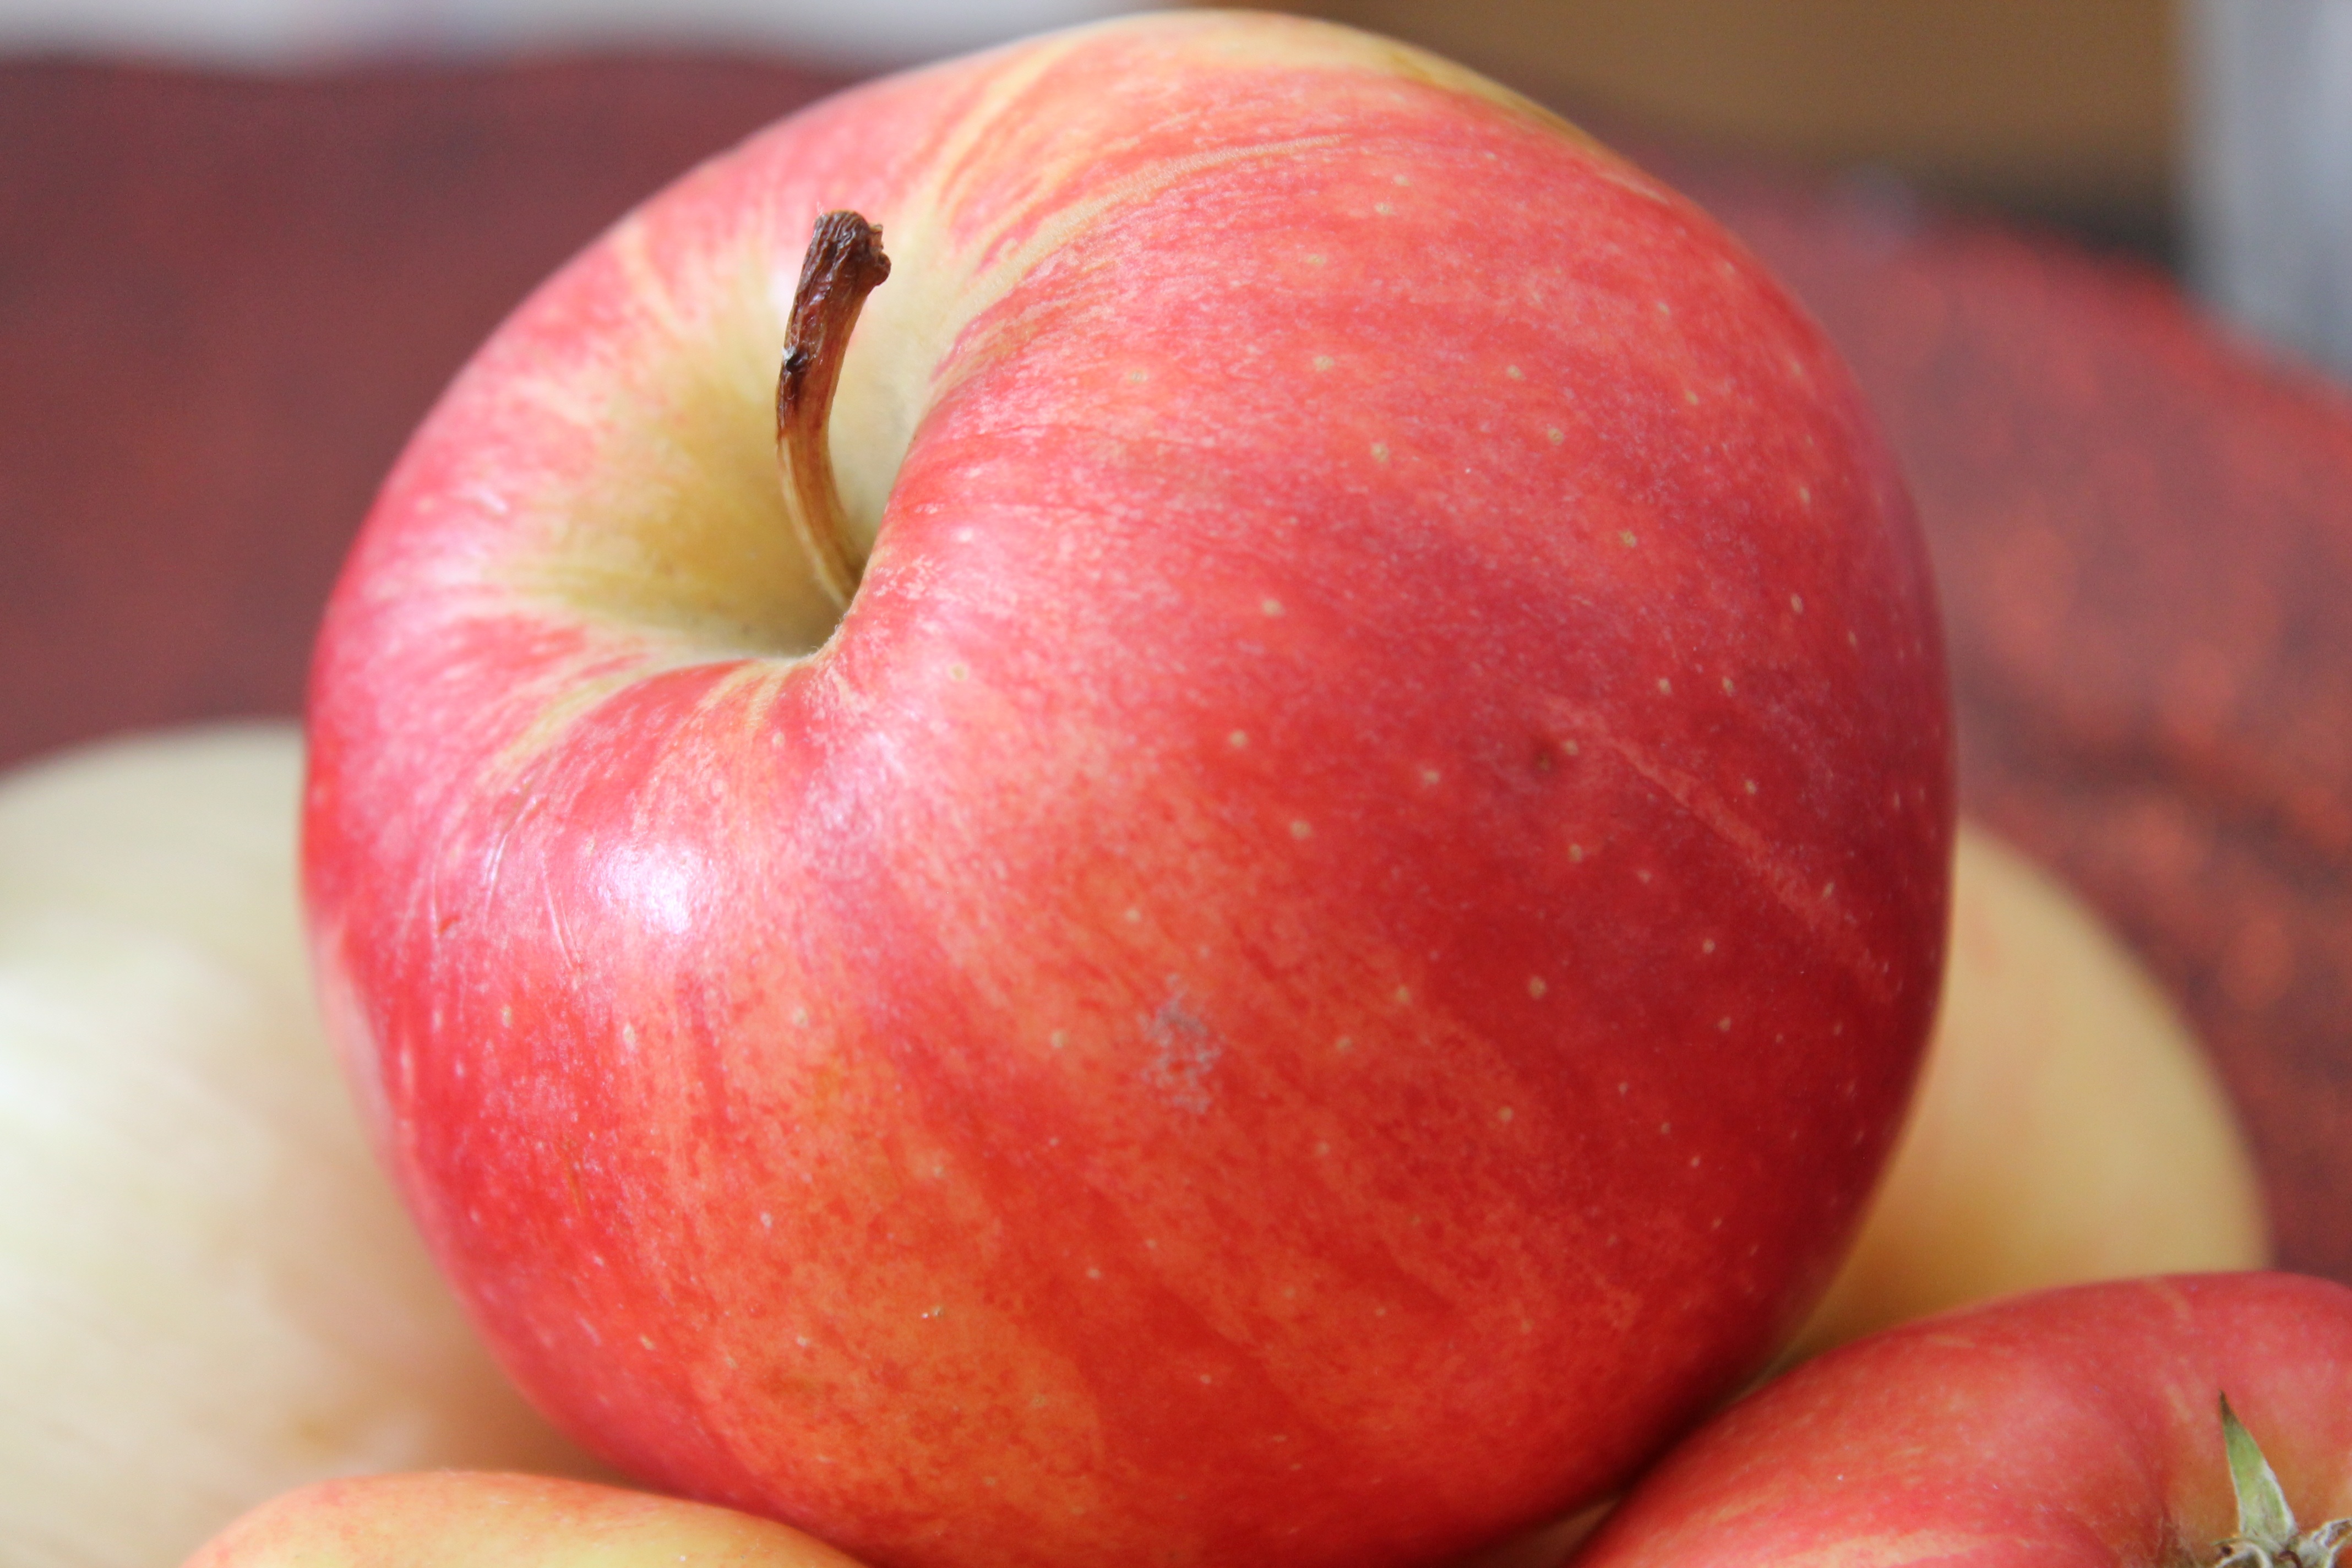
apple, plant, fruit, flower, food, produce, healthy, close up, flowering plant, rose family, nectarine, land plant, rose order